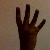
The image shows a hand gesture representing the number 4 in Indian Sign Language.